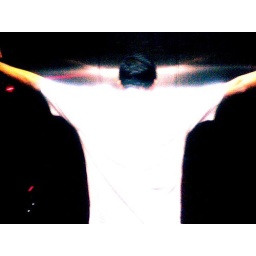
blue boy in lift ... :)